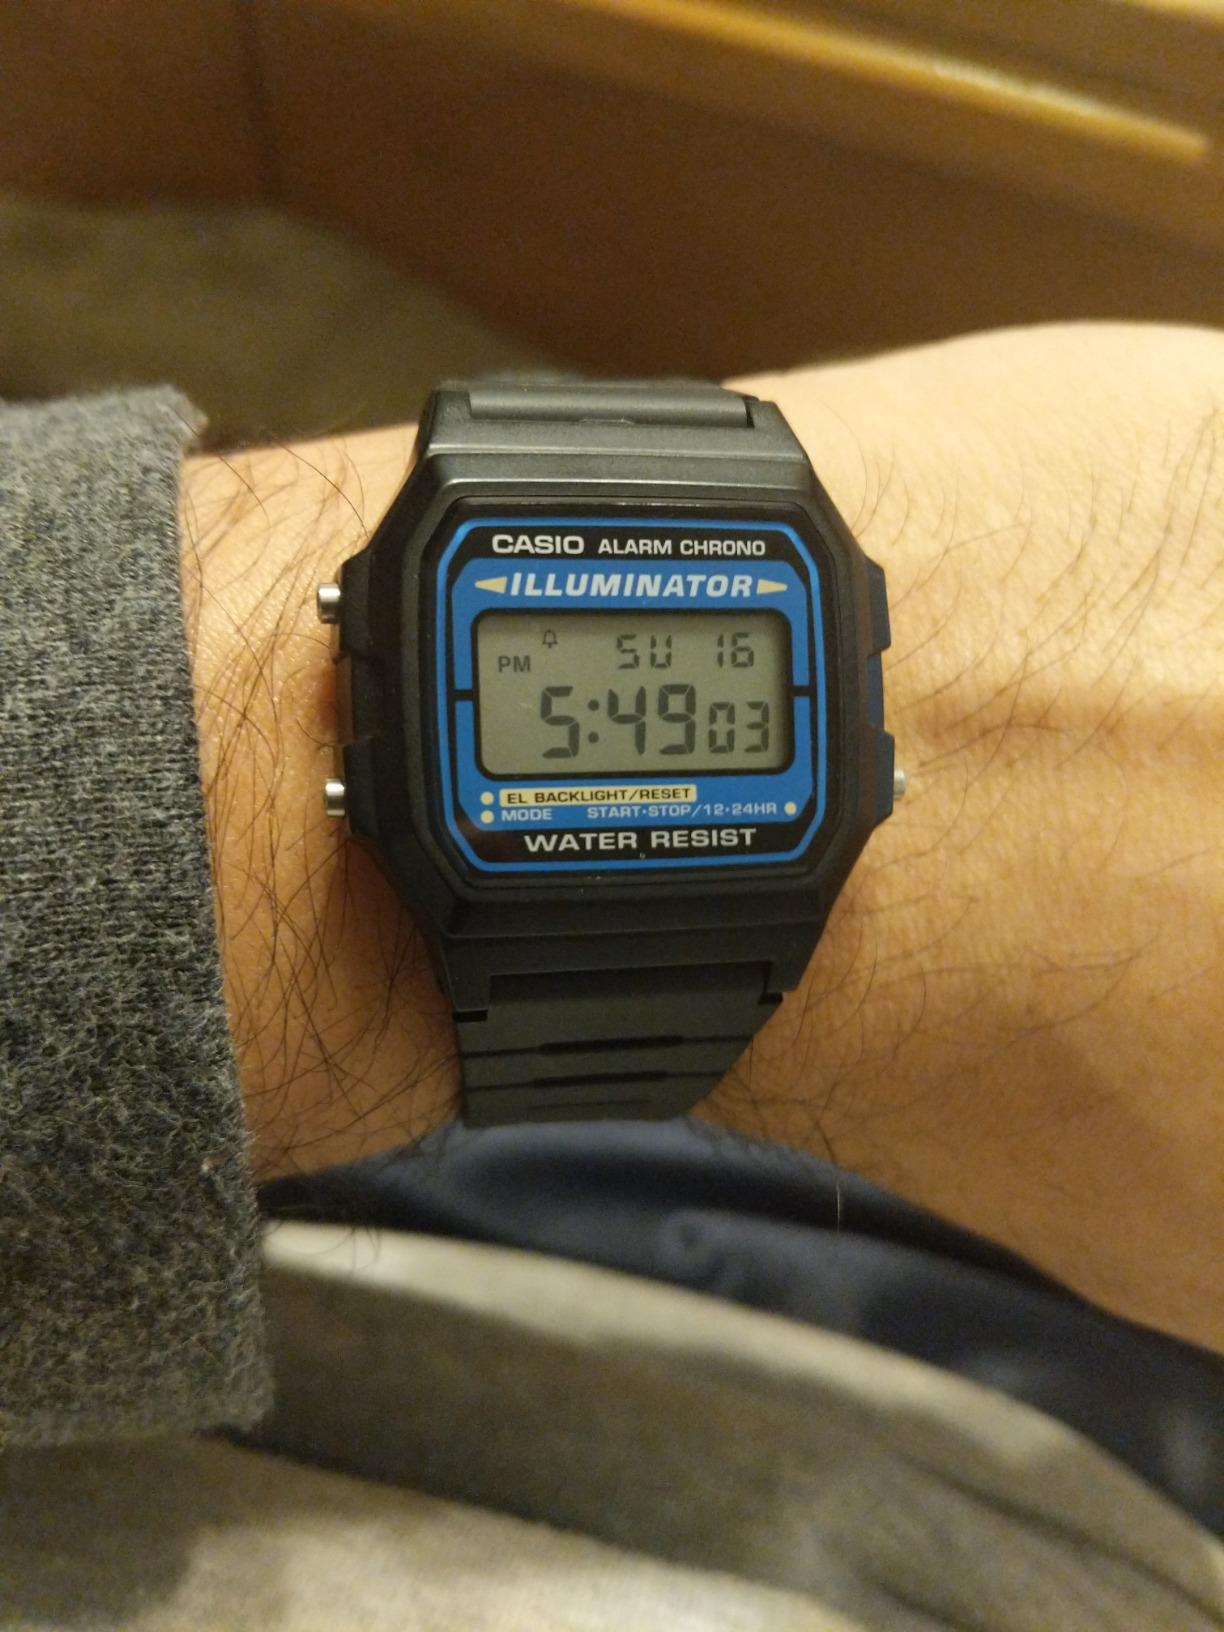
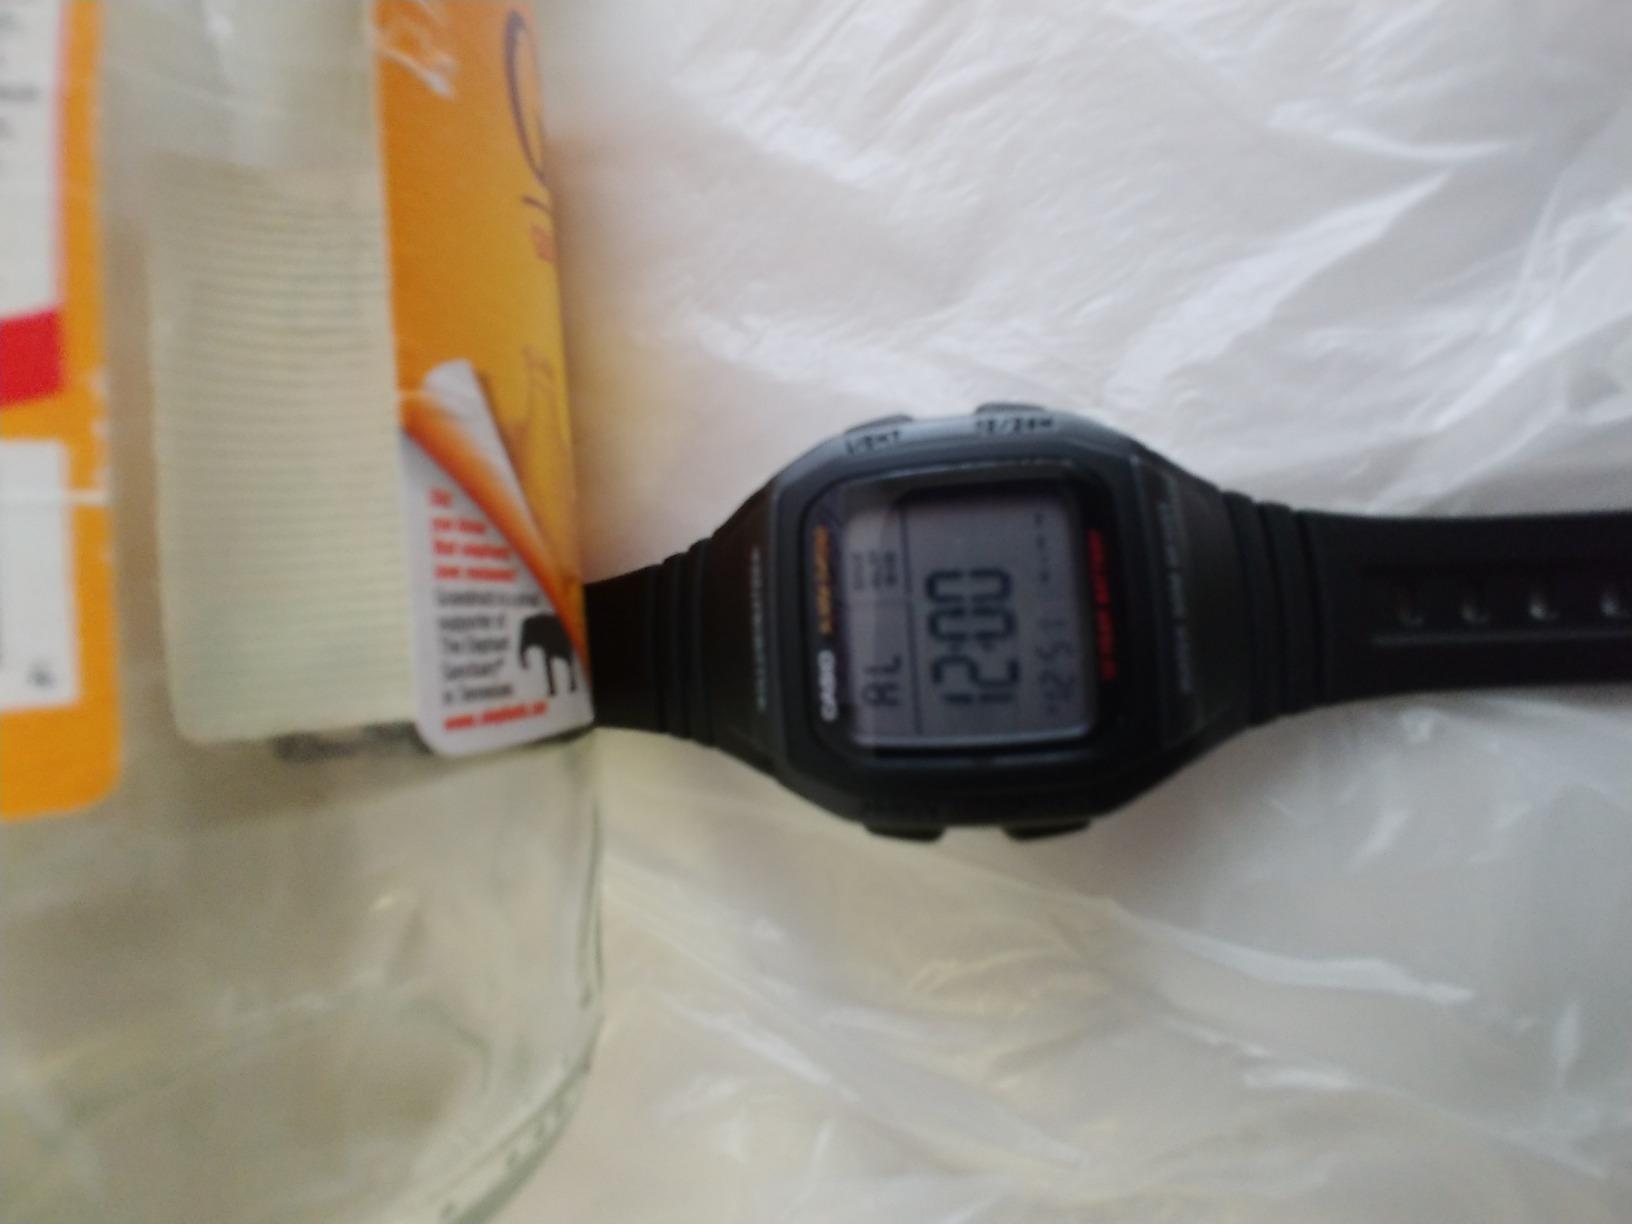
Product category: accessories_watch
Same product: no